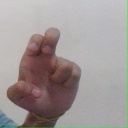
अक्षर: अ